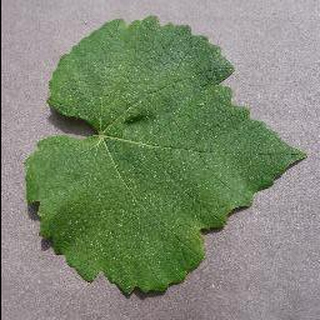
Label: healthy_grape